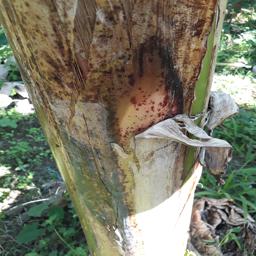
Label: PSEUDOSTEM WEEVIL